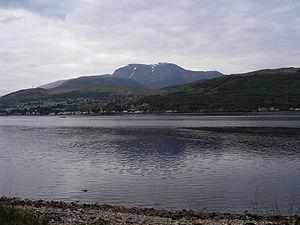
Le Ben Nevis est le point culminant des îles Britanniques avec 1 345 mètres d'altitude. Situé près de Fort William en Écosse, il fait partie des monts Grampians dans les Highlands. Gravi pour la première fois en 1771, il est coiffé par les ruines d'un observatoire construit et utilisé à la fin du XIXᵉ siècle pour effectuer des observations météorologiques qui sont restées très importantes dans la compréhension du climat en Grande-Bretagne. Celui qui sévit au sommet, extrêmement rude, lui vaut d'ailleurs son nom, Nibheis signifiant « malveillant » en gaélique écossais. Un sentier par l'ouest, tracé à la même époque que l'observatoire, constitue toujours l'itinéraire le plus fréquenté par des dizaines de milliers de randonneurs chaque année. Les parois de la montagne sont également très prisées par les alpinistes et grimpeurs. Le Ben Nevis et ses environs font partie de trois aires protégées différentes ; de plus, tout le versant sud et le sommet sont conservés par l'association environnementale John Muir Trust.